Murders in the Zoo

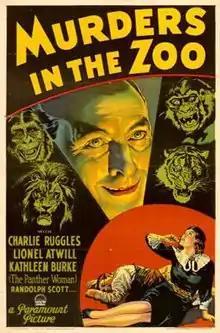

Murders in the Zoo is a 1933 pre-Code horror film directed by A. Edward Sutherland, written by Philip Wylie and Seton I. Miller. Particularly dark, even for its time, film critic Leonard Maltin called the film "astonishingly grisly."